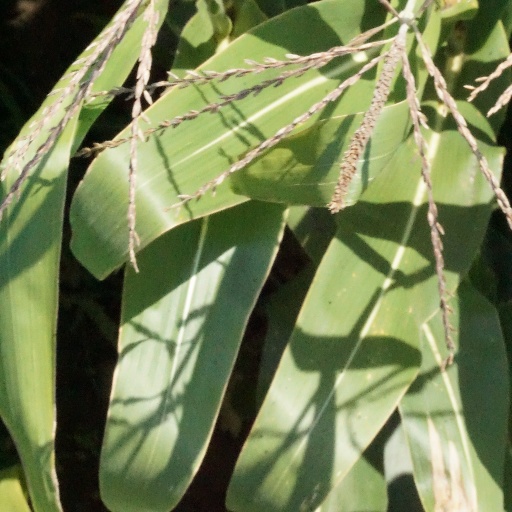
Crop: maize; corn